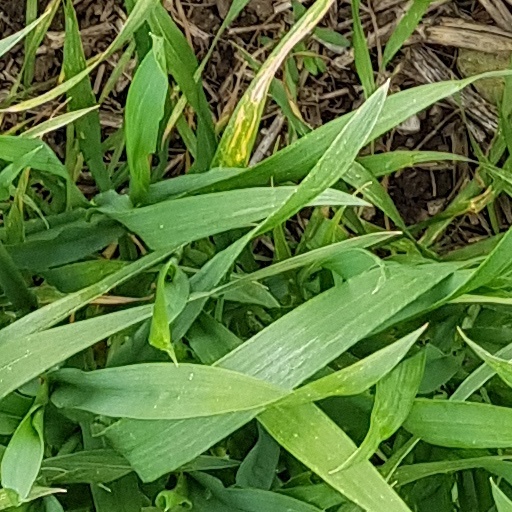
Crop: wheat